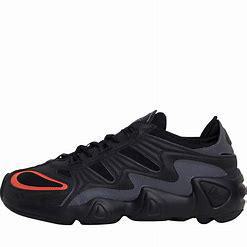
Brand: Adidas
Model: FYW S 97